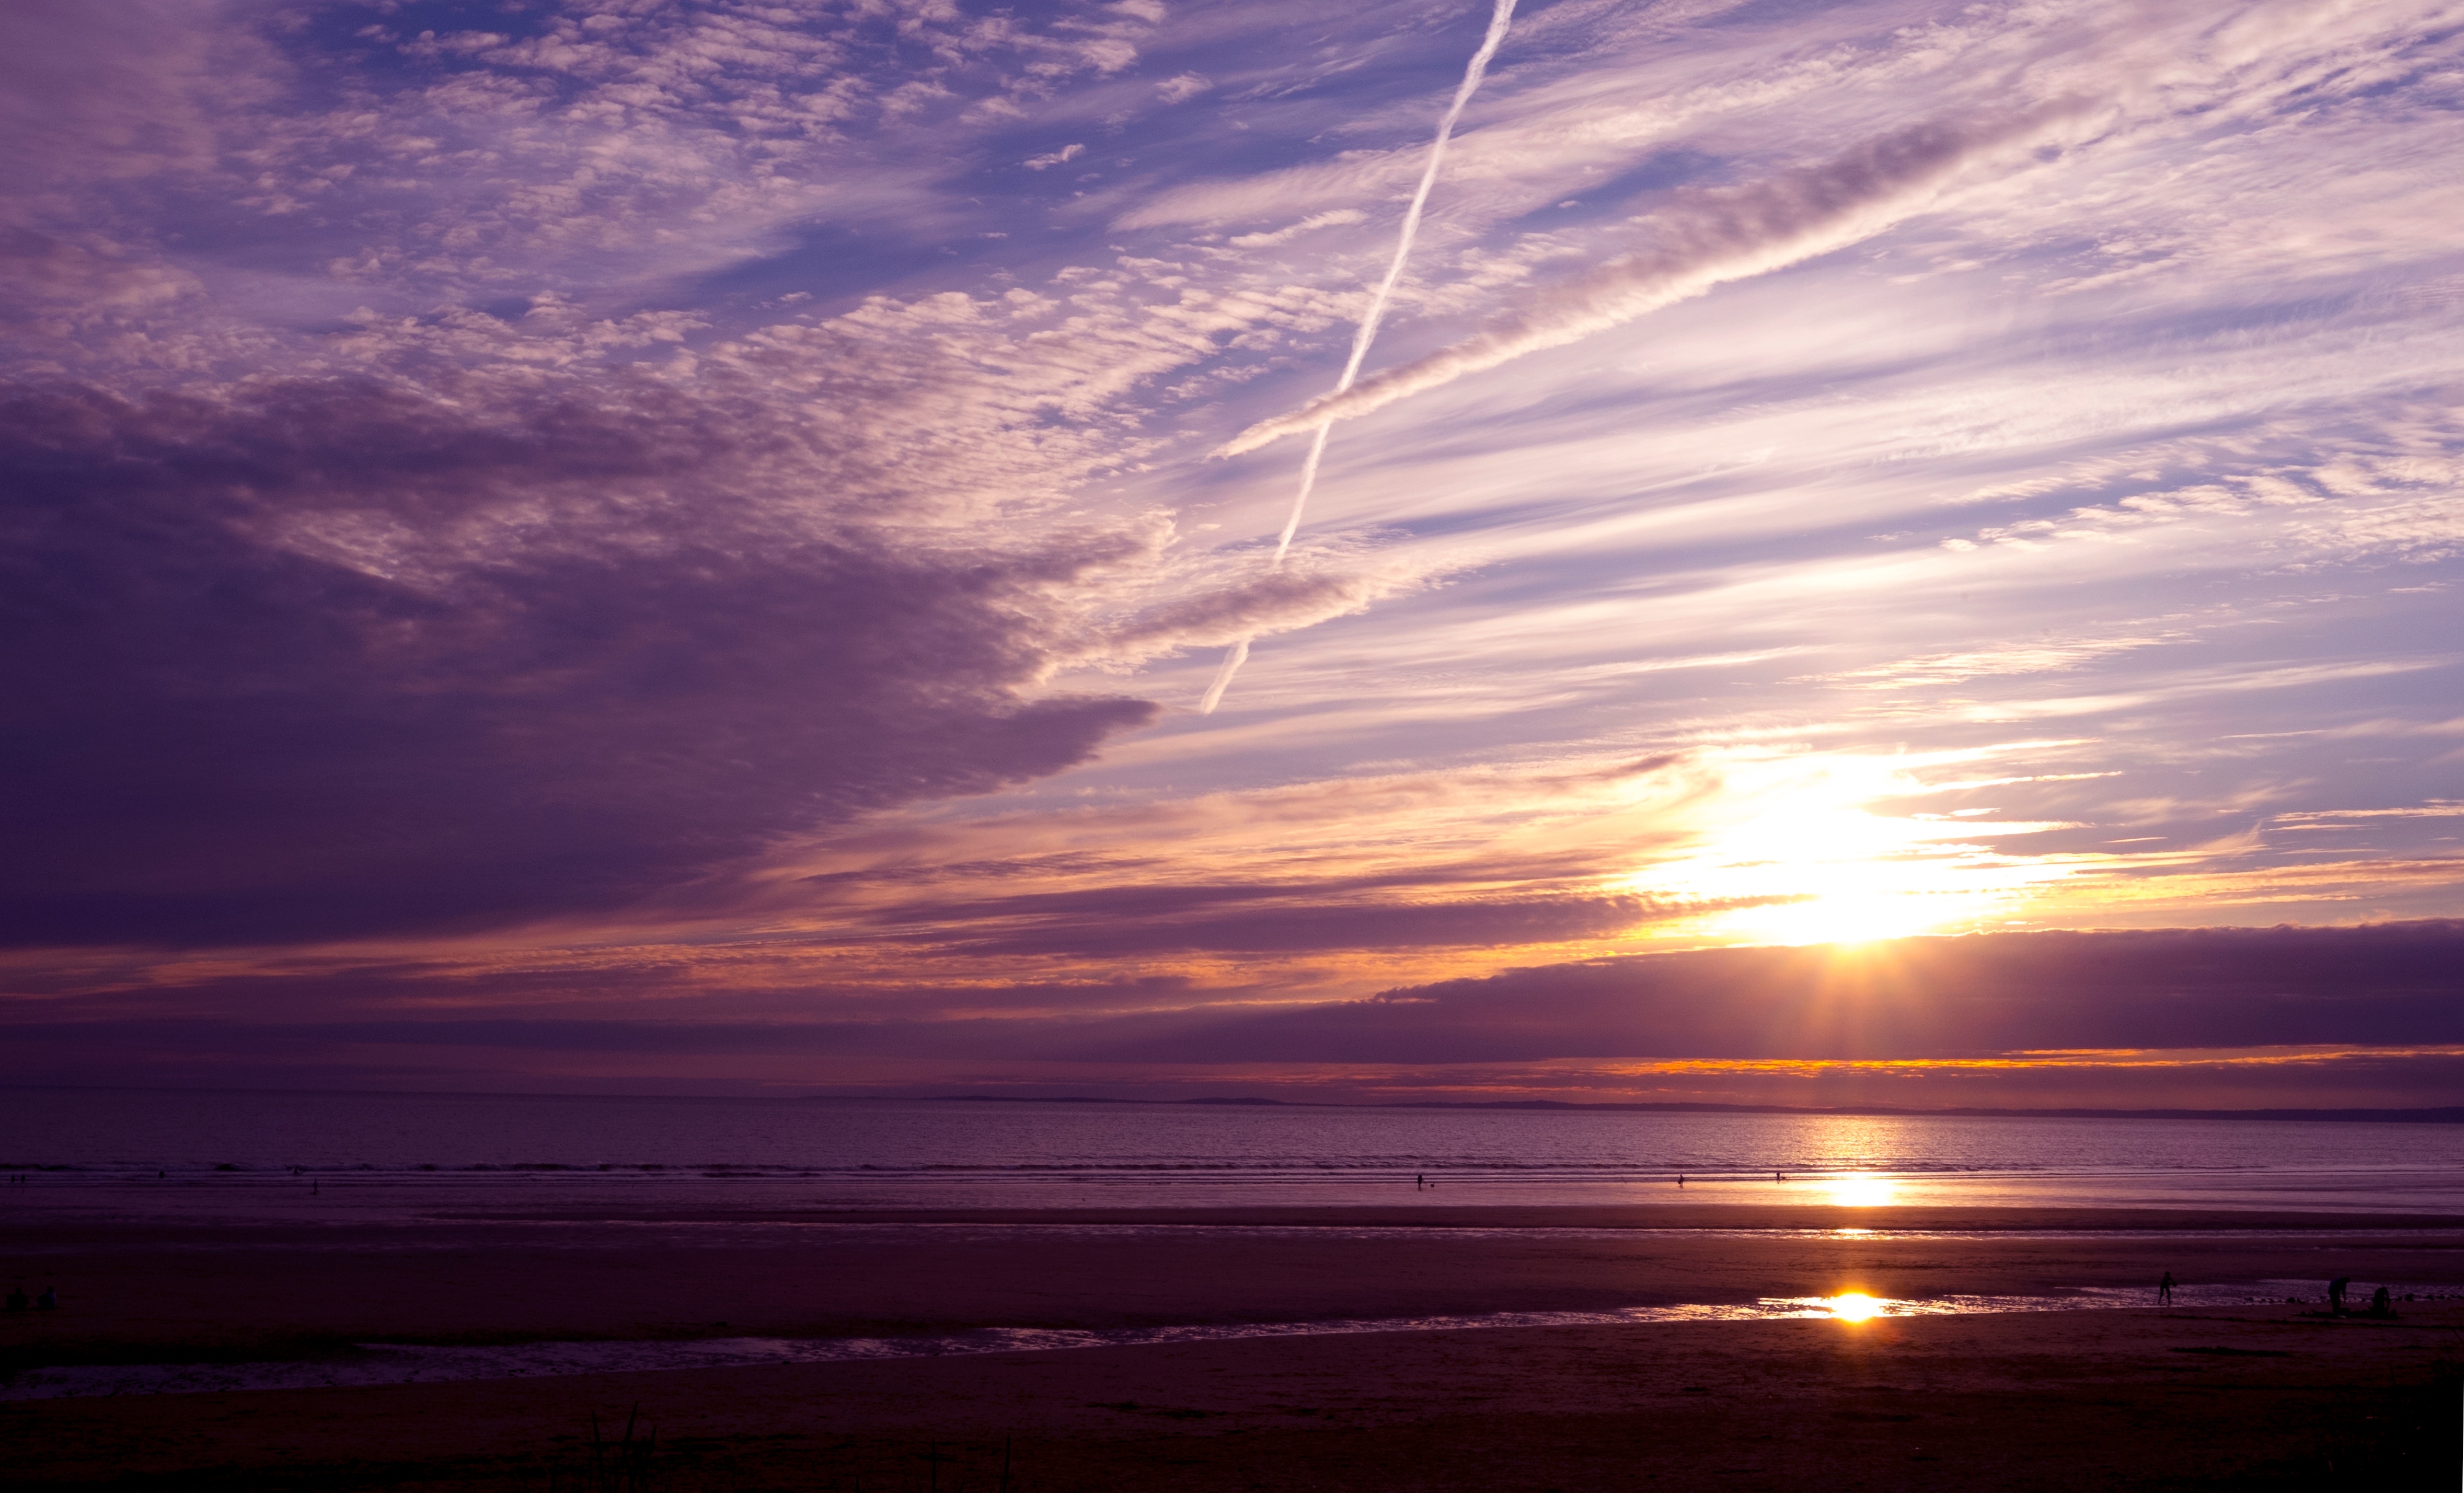
beach, sea, coast, ocean, horizon, cloud, sky, sun, sunrise, sunset, sunlight, morning, dawn, atmosphere, dusk, evening, afterglow, red sky at morning